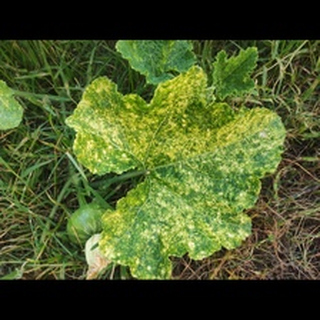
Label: pumpkin_powdery_mildew